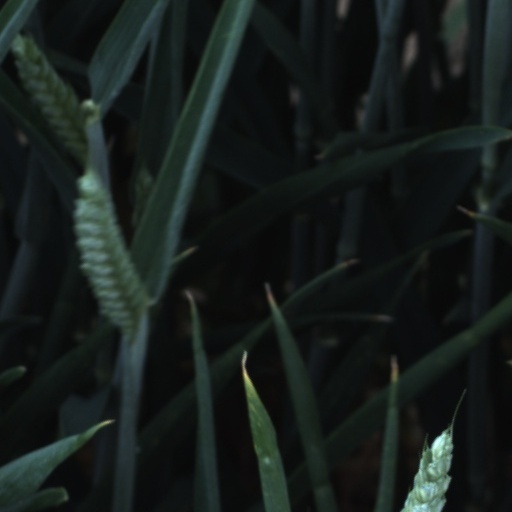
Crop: wheat